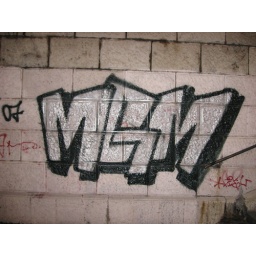
This was found on a wall of a bridge in the Pest side of Budapest.